A Game at Chess

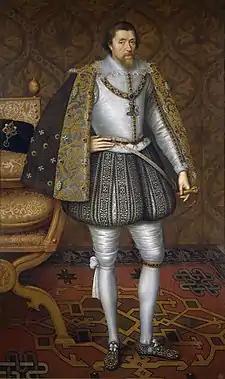

"A Game at Chess" satirises historical events and figures of the early seventeenth century. Those depicted include members of the English court, the Spanish court, and prominent religious figures. James I, who reigned as King of England and Ireland from 1603 until his death in 1625, is depicted as the White King by Middleton. His son and successor, Prince Charles or Charles I, reigned after the play was written and is depicted as the White Knight. Elizabeth of Bohemia, James I's daughter, is also represented in the play as the White Queen. From Spain, Middleton depicts Philip IV, who reigned as King from 1621 to 1665, as the Black King. His sister Maria Anna of Spain is represented by the Black Queen. Don Diego Sarmiento de Acuña, Conde de Gondomar, the Spanish ambassador who was deeply unpopular in England, is depicted as the Black Knight. Religious figures depicted include Archbishop of Split, Marco Antonio de Dominis, or the Fat Bishop, who left the Roman Catholic Church to join the Anglican Church, later returning to Rome.